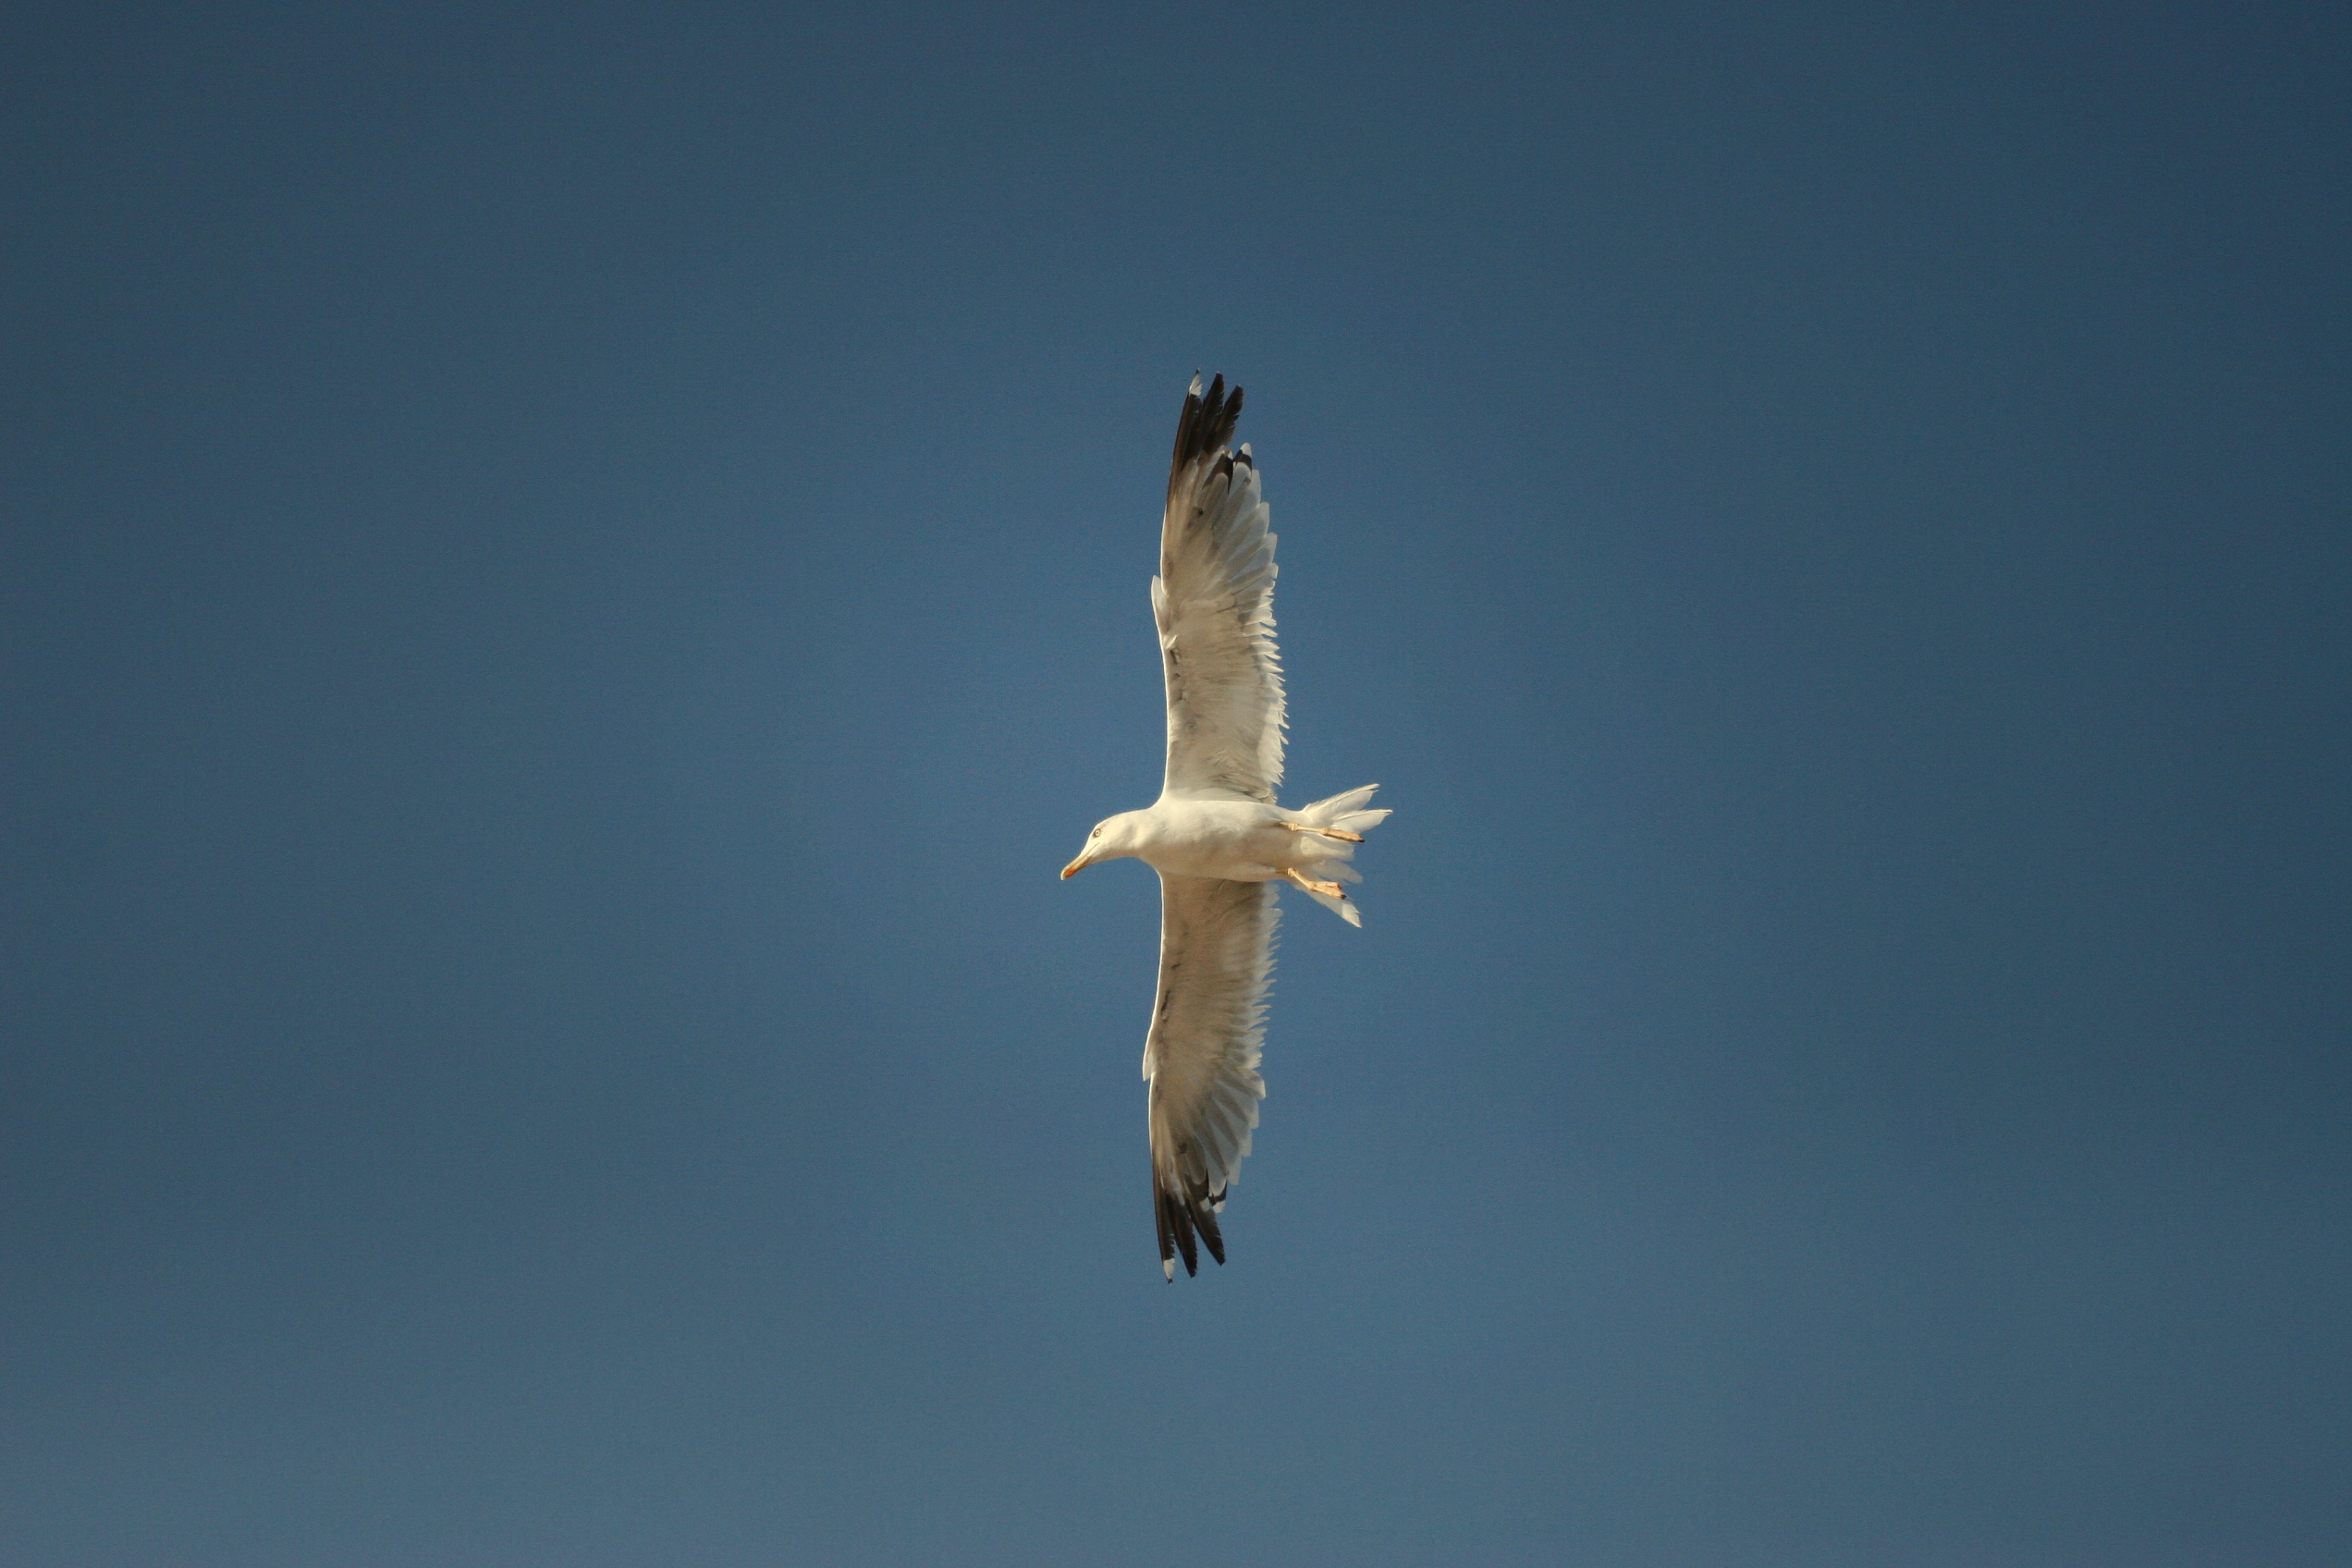
bird, wing, sky, animal, seabird, fly, seagull, gull, flight, blue, bird of prey, birds, vertebrate, falcon, water bird, seevogel, charadriiformes, atmosphere of earth